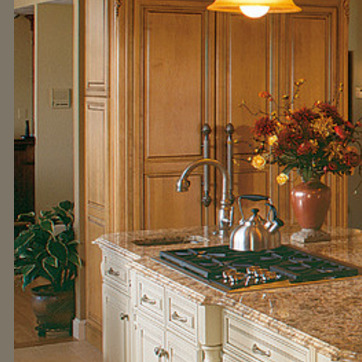
Material: metal